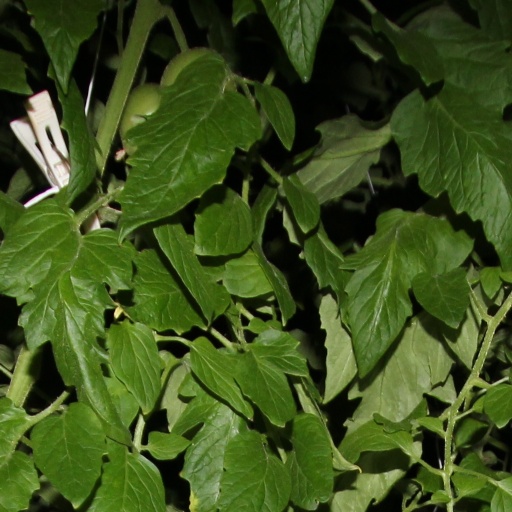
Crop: tomato